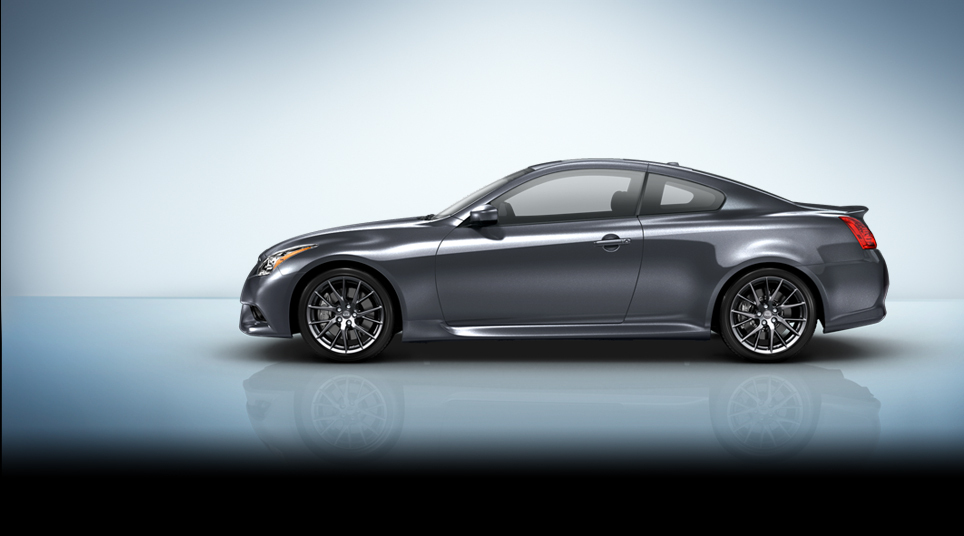
Car model: 2012 Infiniti G Coupe IPL